Mayumana troupe

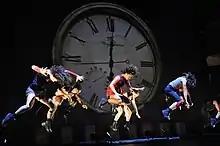
Momentum show

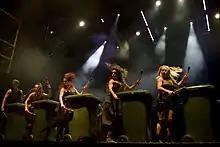
Mayumana troupe

Mayumana was established in Tel Aviv by Eylon Nuphar and Boaz Berman in 1996.